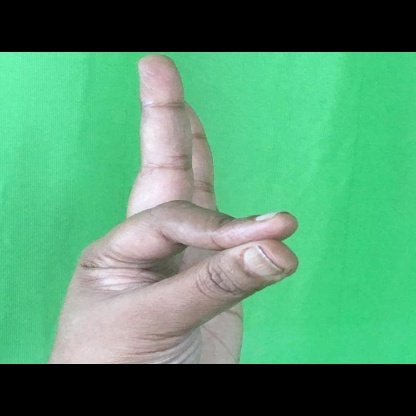
Mudra: Hamsasyam